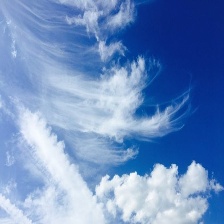
Cloud type: Cirroculumulus